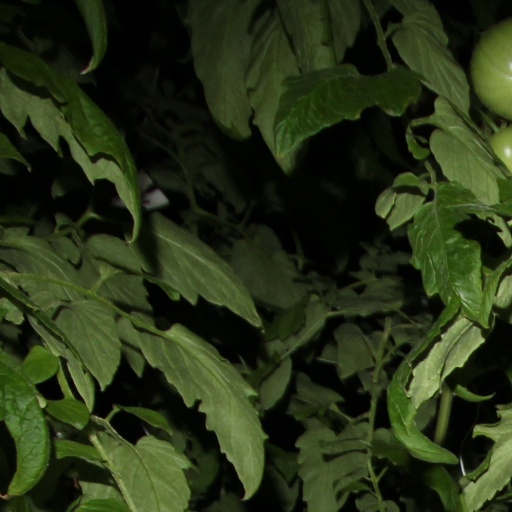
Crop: tomato